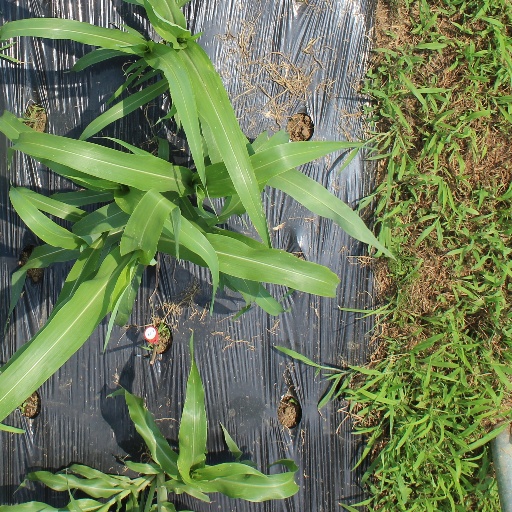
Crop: sorghum